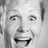
Emotion: happy